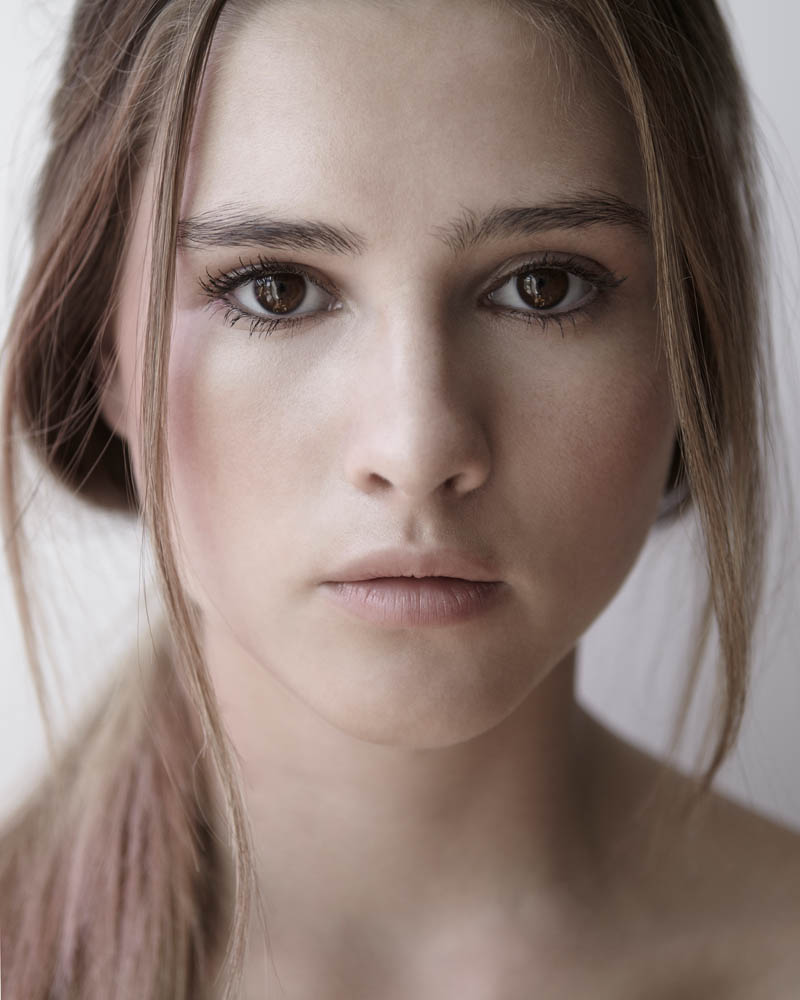
Portrait style: Real Portrait